Ford railway station (Merseyside)

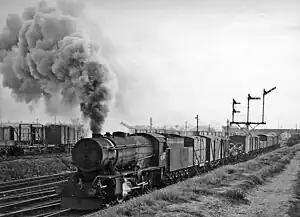
Railway near Ford station in 1959, the site of which was near the road bridge in the background

Ford railway station was a station located on the North Mersey Branch, north Liverpool, Merseyside, England.